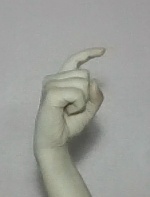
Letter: ra